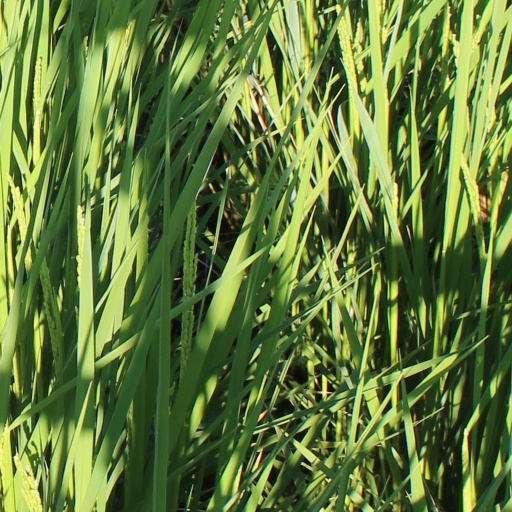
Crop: rice